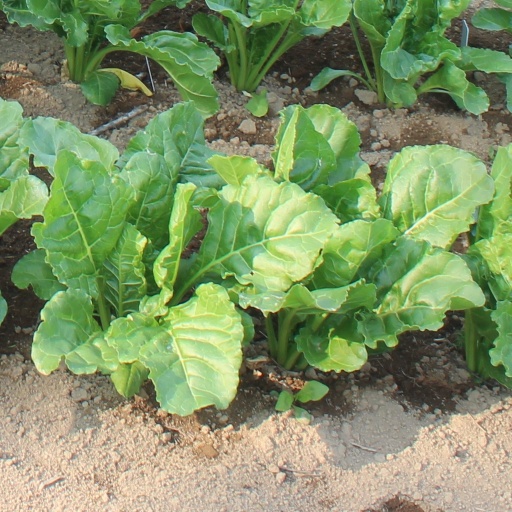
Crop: sugar beet